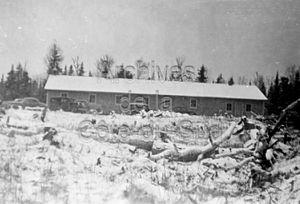
Souvenir de la première messe et inauguration de la chapelle temporaire de Sainte-Félicité
Sainte-Félicité est une municipalité québécoise située dans la municipalité régionale de comté de L'Islet, de la région administrative de Chaudière-Appalaches.